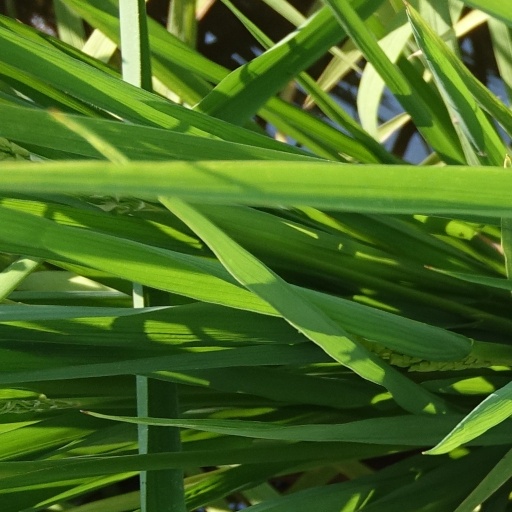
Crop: rice